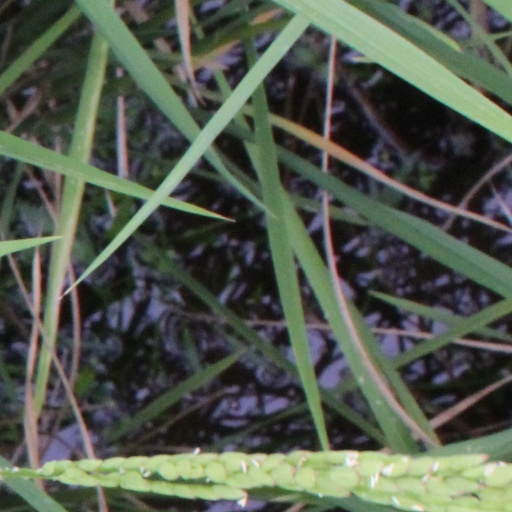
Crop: rice